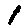
Label: 1